Noosa River Caravan Park

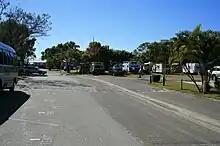
Caravans at the Noosa River Caravan Park, 2007

Occupying of waterfront land off Russell Street at Noosaville, the Noosa River Caravan Park is a green and leafy site with grassed areas and scatterings of trees, shrubs and hedges on the sandy river front at Munna Point. Bounded by the Noosa River to the northwest and Weyba Creek to the northeast, the park offers expansive views up and down the Noosa River and across to Noosa Sound.